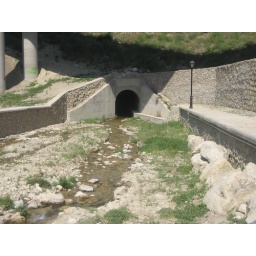
river ends under the bridge